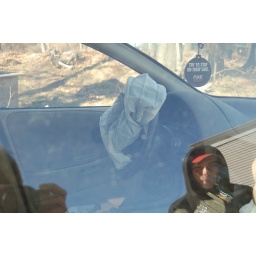
My son is safe after wrapping his car around a telephone pole.